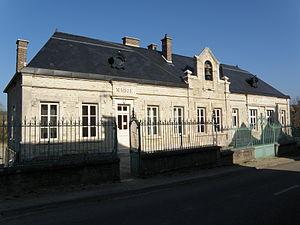
Mairie-Ecole. 10340 Avirey-Lingey
Avirey-Lingey est une commune française située dans le département de l'Aube en région Grand Est.